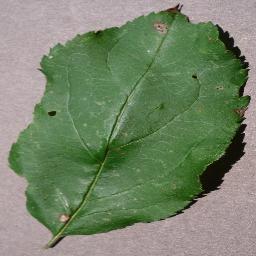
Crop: apple
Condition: black_rot